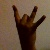
The image shows a hand gesture representing the number 8 in Indian Sign Language.